Philipp Johann Heinrich Fauth

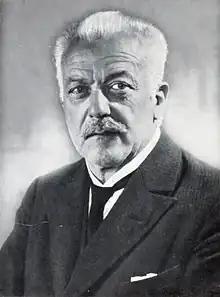
Philipp Johann Heinrich Fauth (1930)

Philipp Johann Heinrich Fauth (19 March 1867 – 4 January 1941) was a German elementary school teacher and astronomer who excelled in lunar research conducted during forty years in his observatories in Landstuhl (Palatinate, Germany) and later Grünwald (Bavaria). Thanks to a donation he could afford one of the highest quality telescopes in Germany. By the unconditional defense of the unscientific glacial cosmogony or world ice theory conceived by Austrian engineer Hanns Hörbiger he succumbed to a mistake he did not admit all his life.